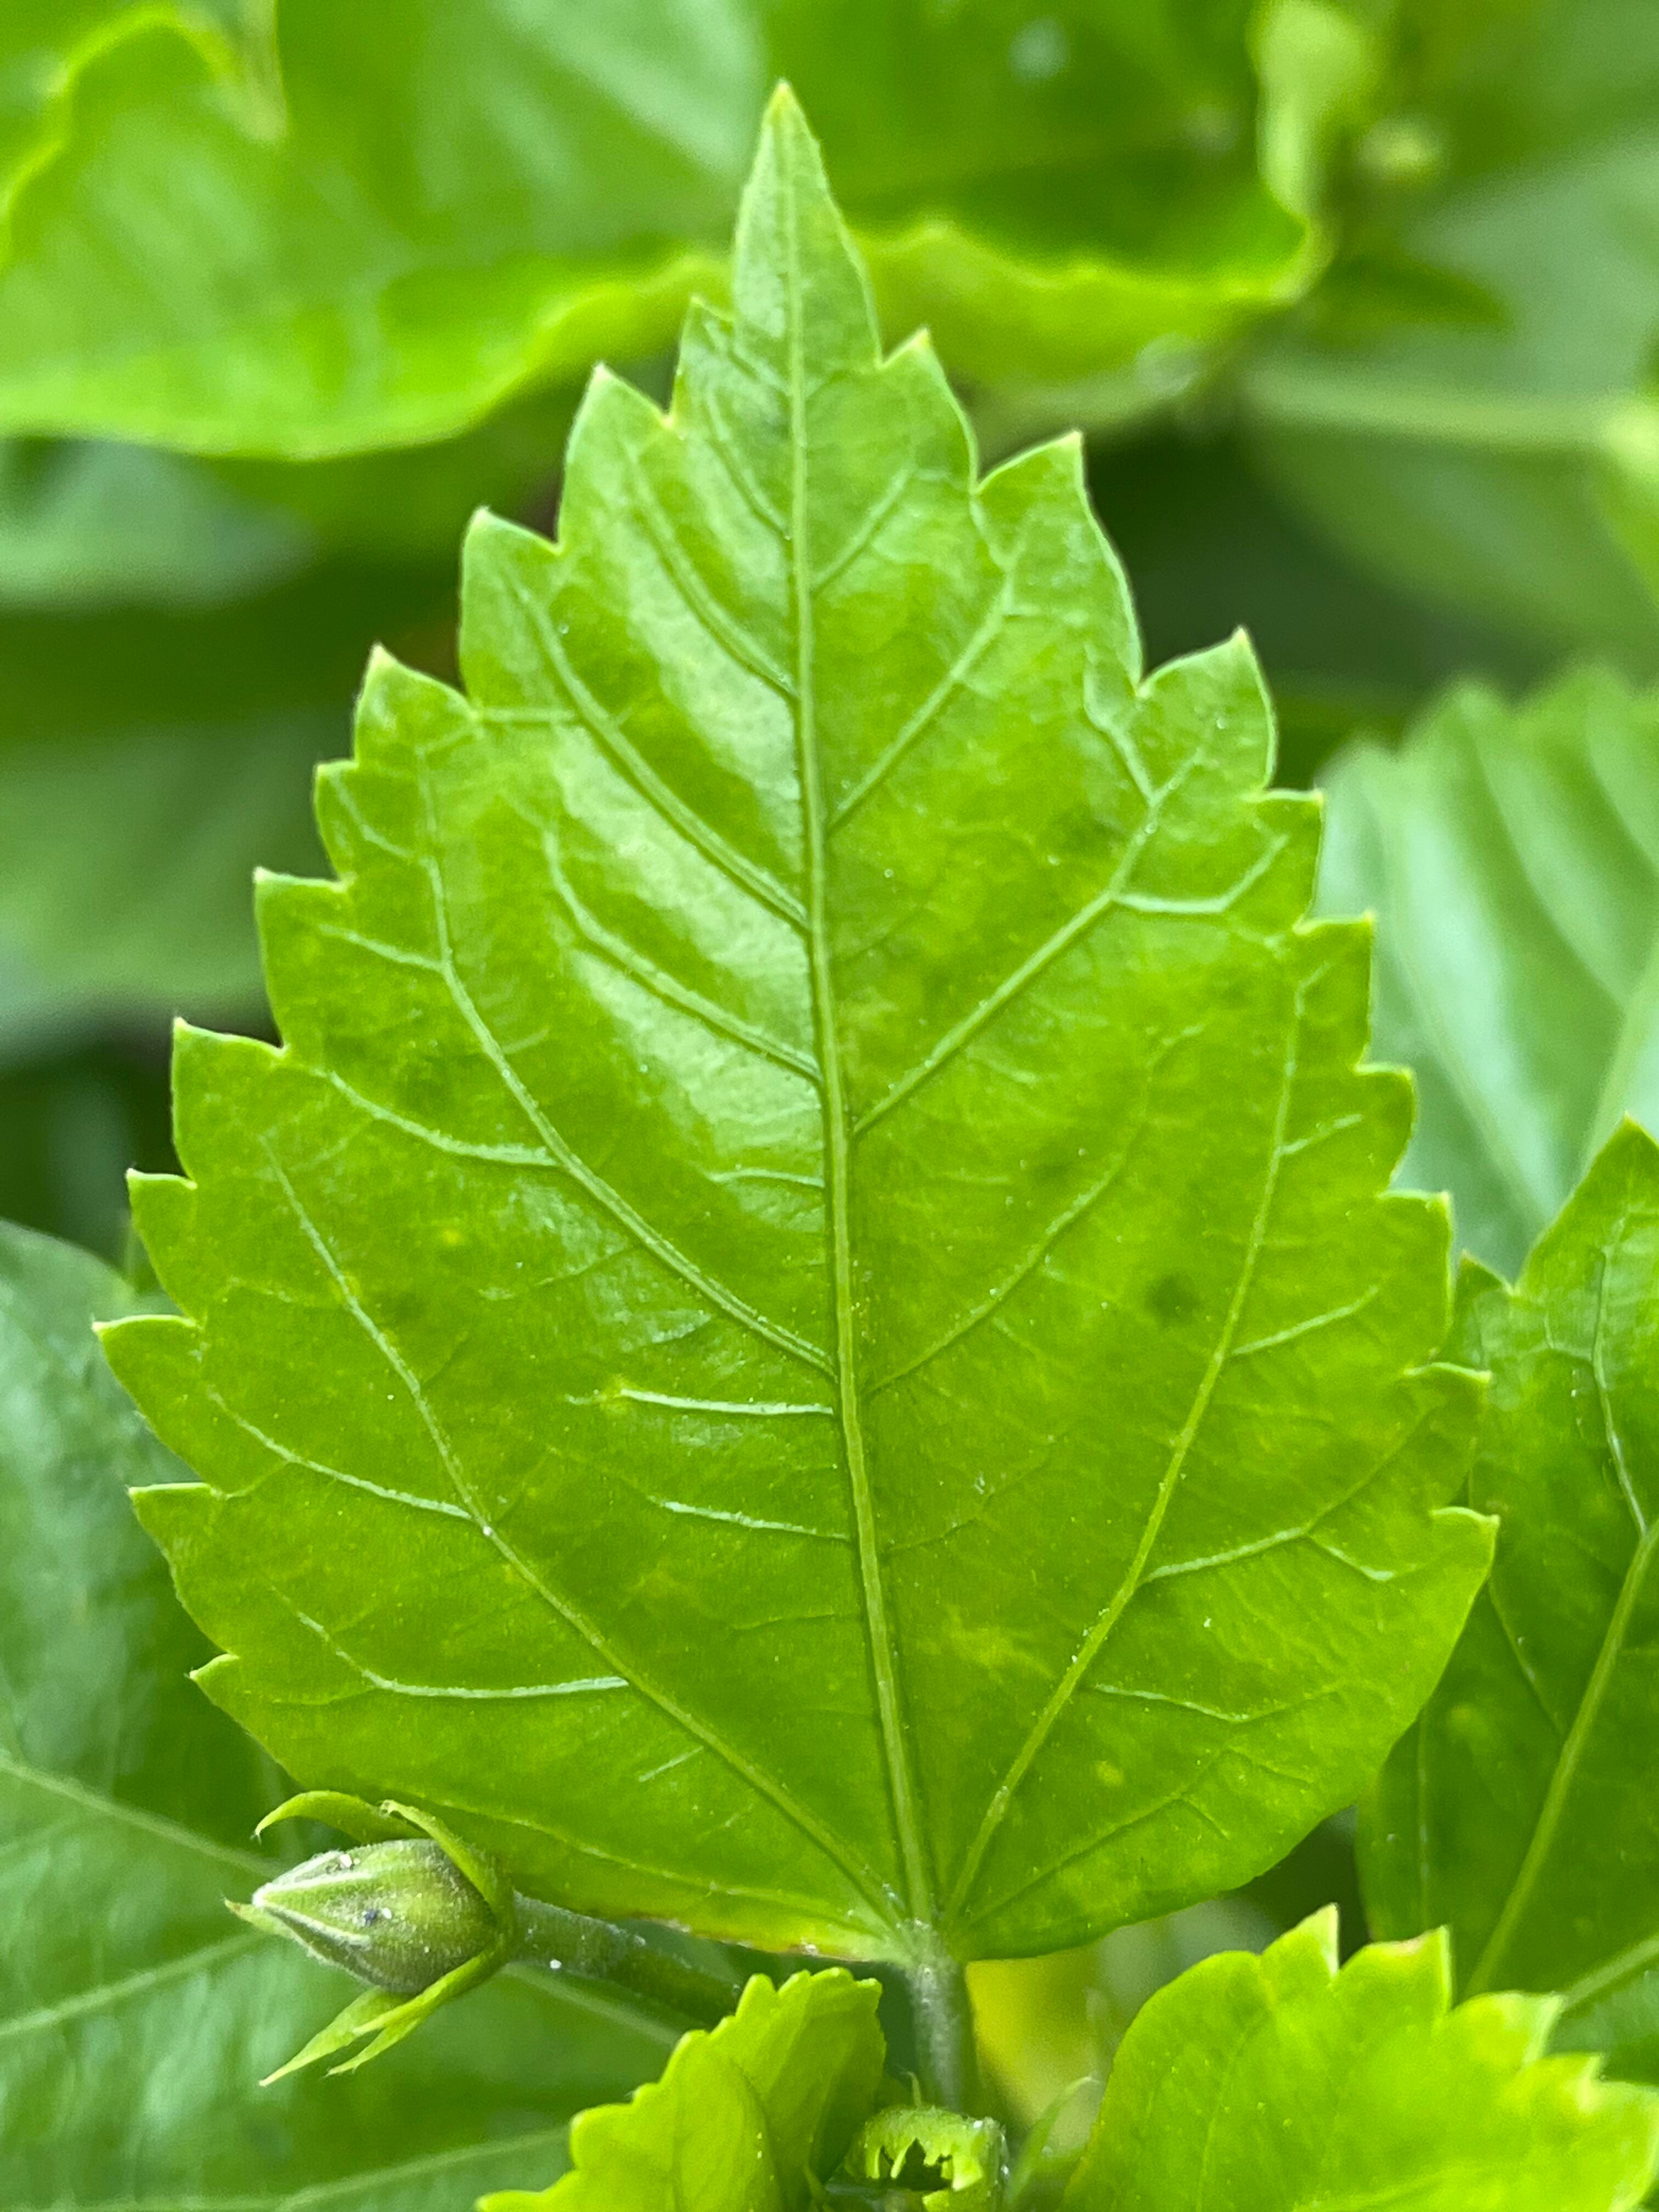
Plant species: hibiscus-rosa-sinensis